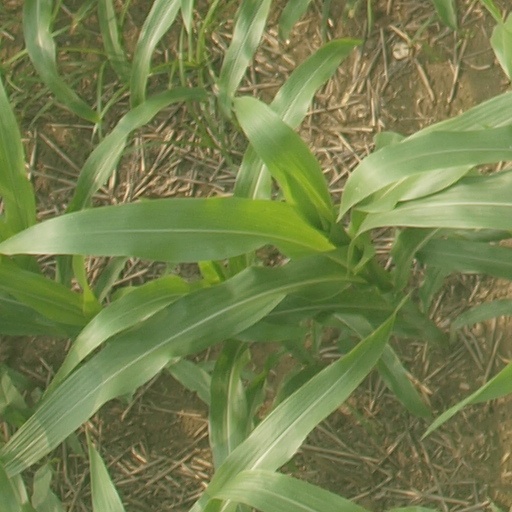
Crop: maize; corn